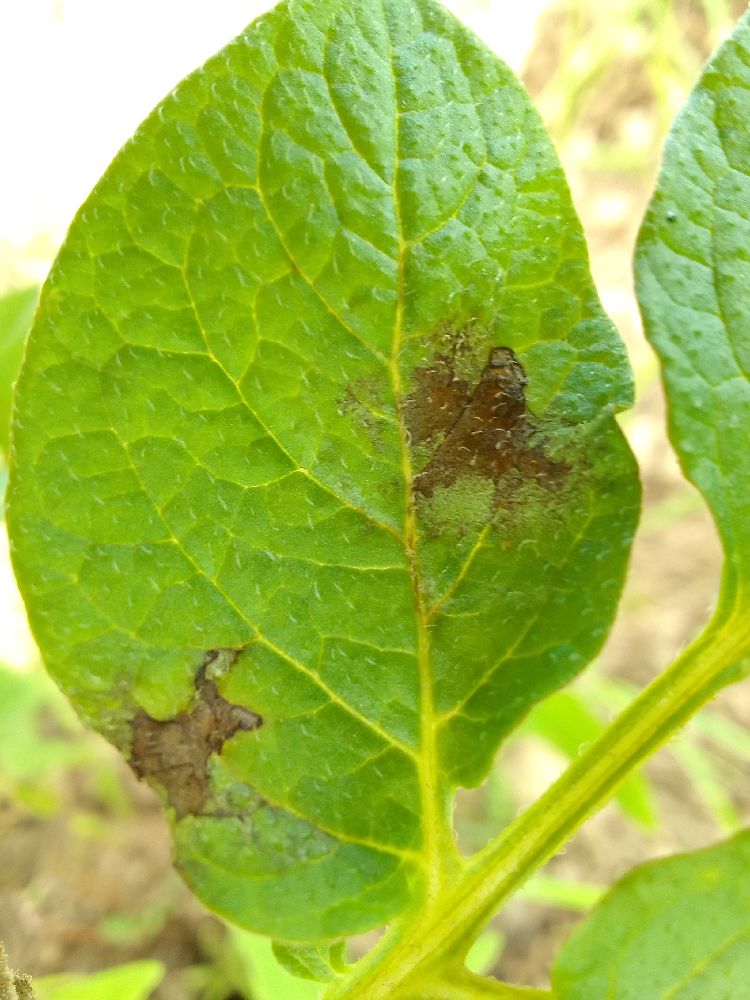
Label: Late blight